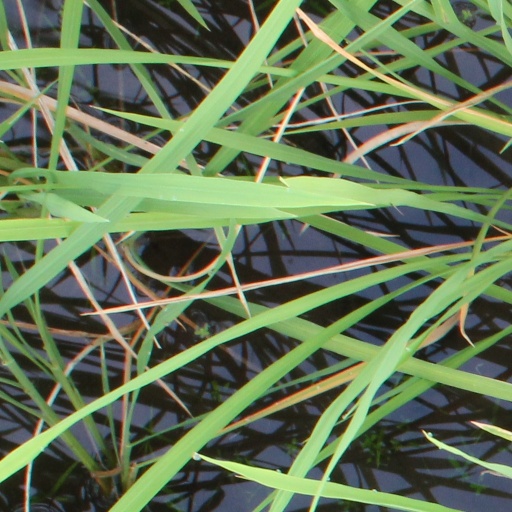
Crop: rice